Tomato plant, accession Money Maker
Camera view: horizontal (90 deg, fisheye); turntable rotation: 150 degrees
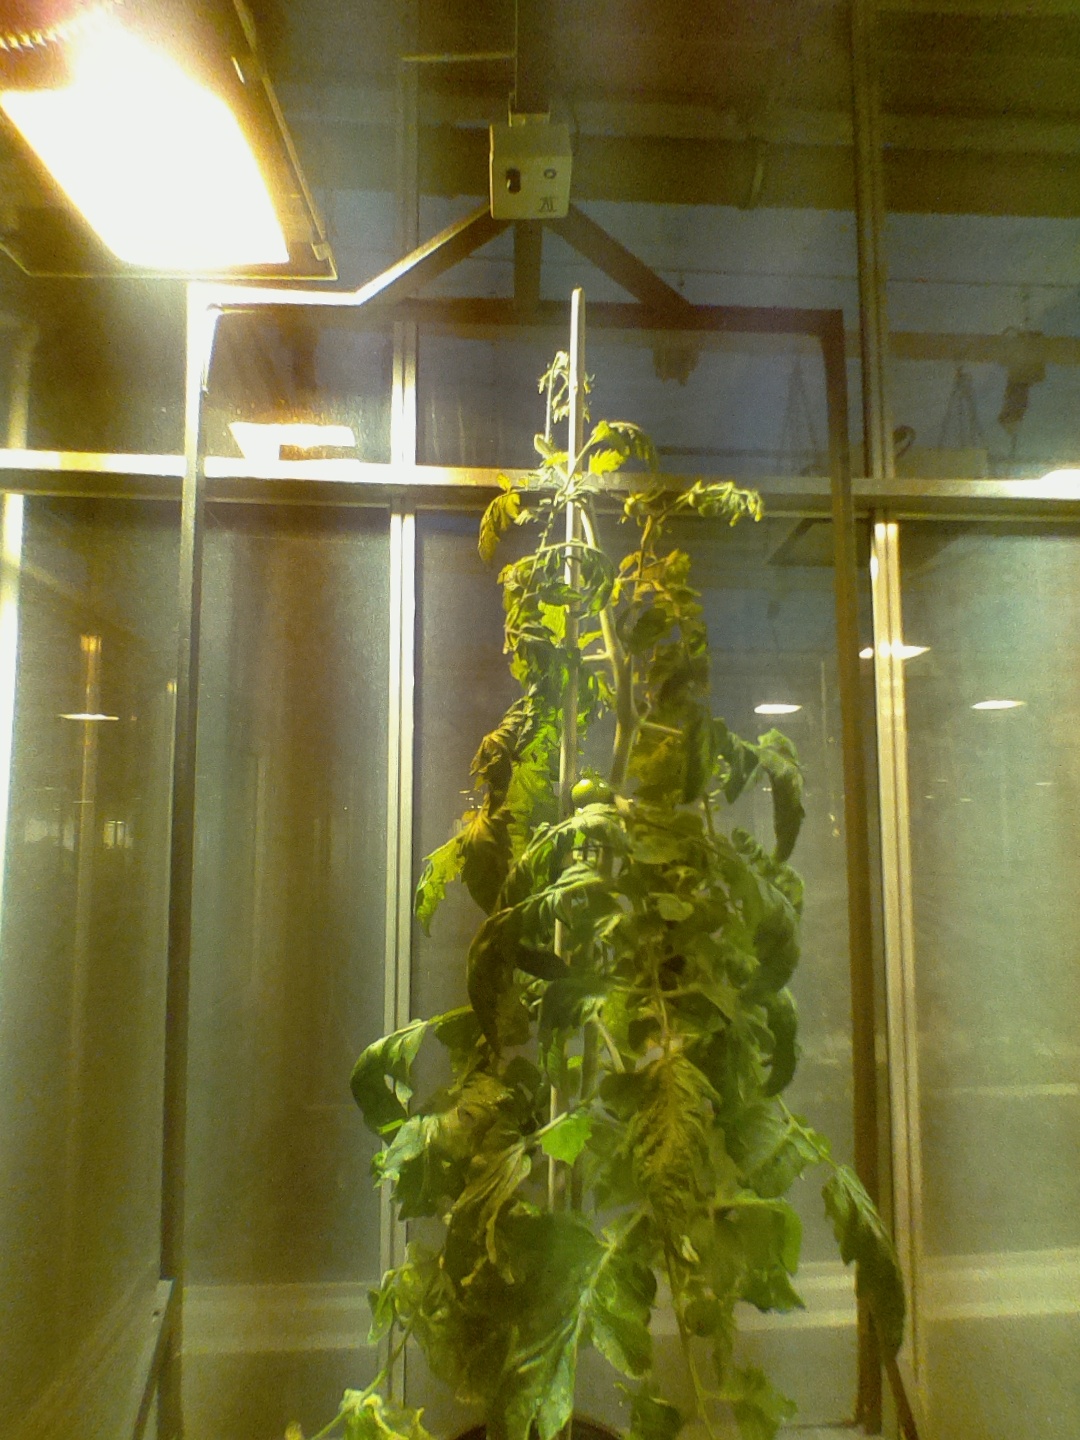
BBCH growth stage 75: 50%-60% of final fruit size